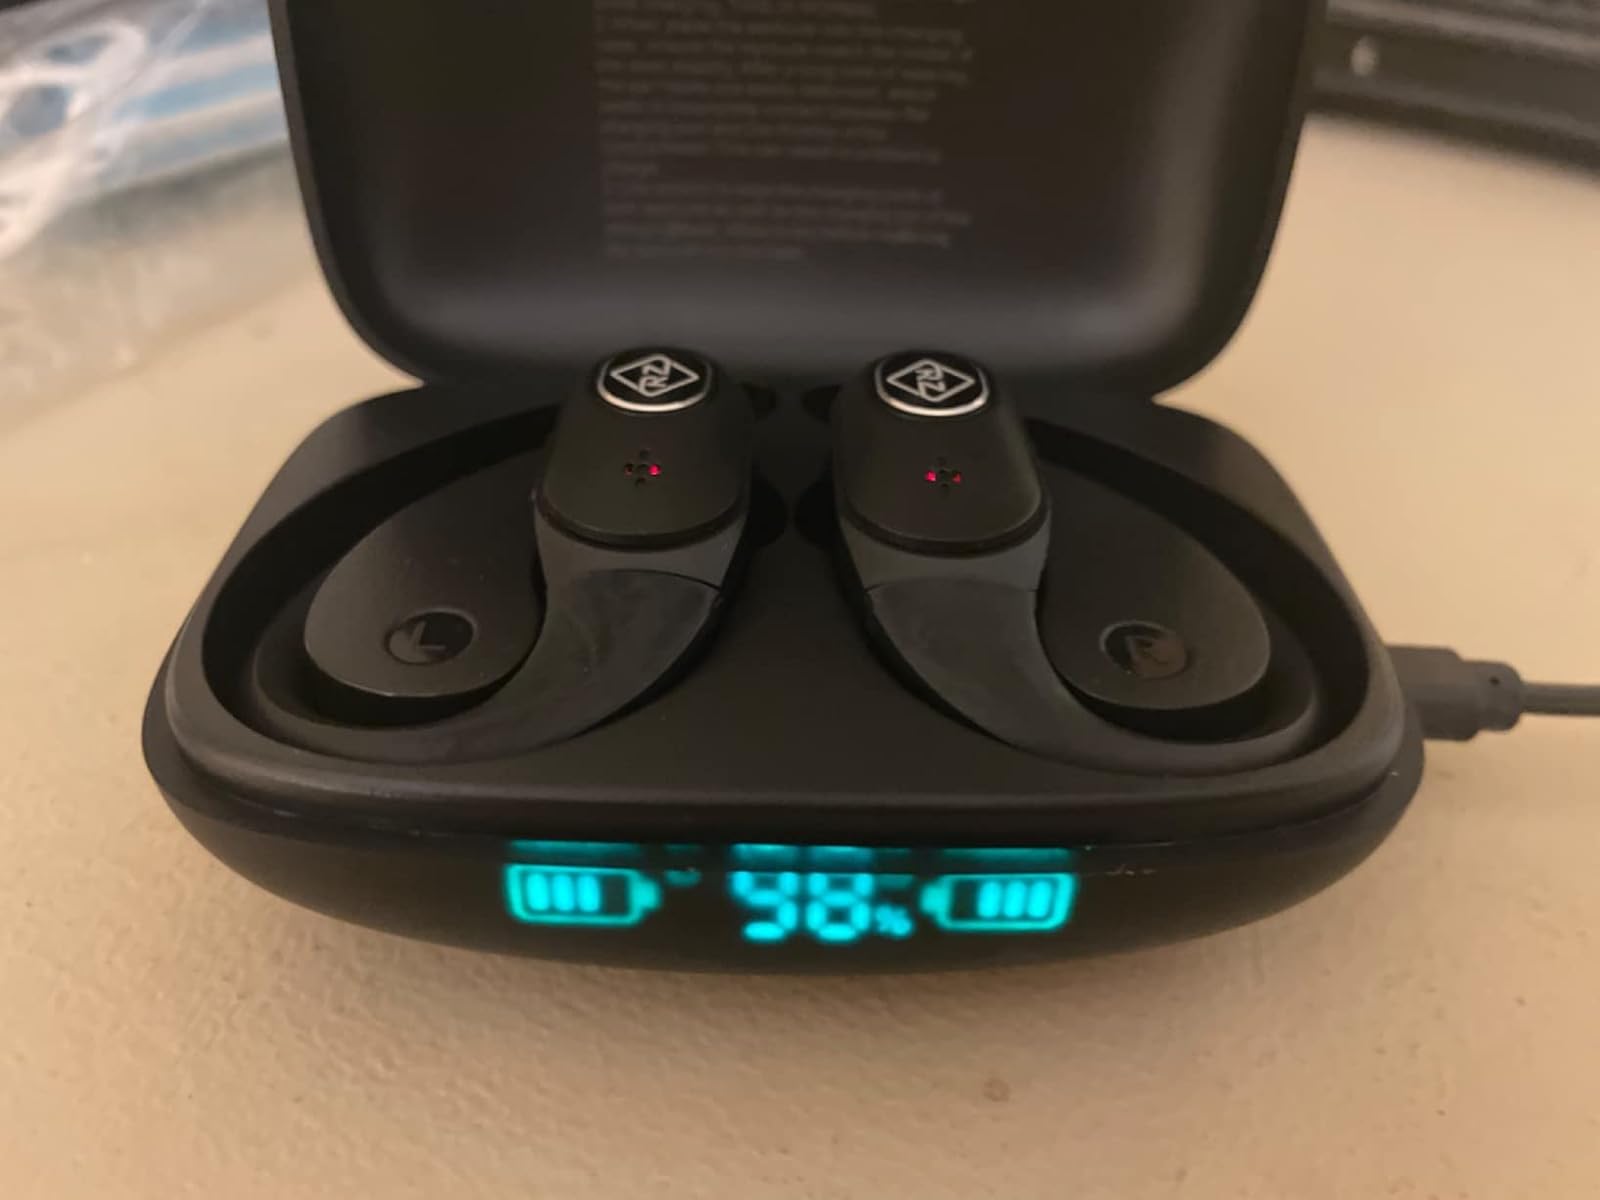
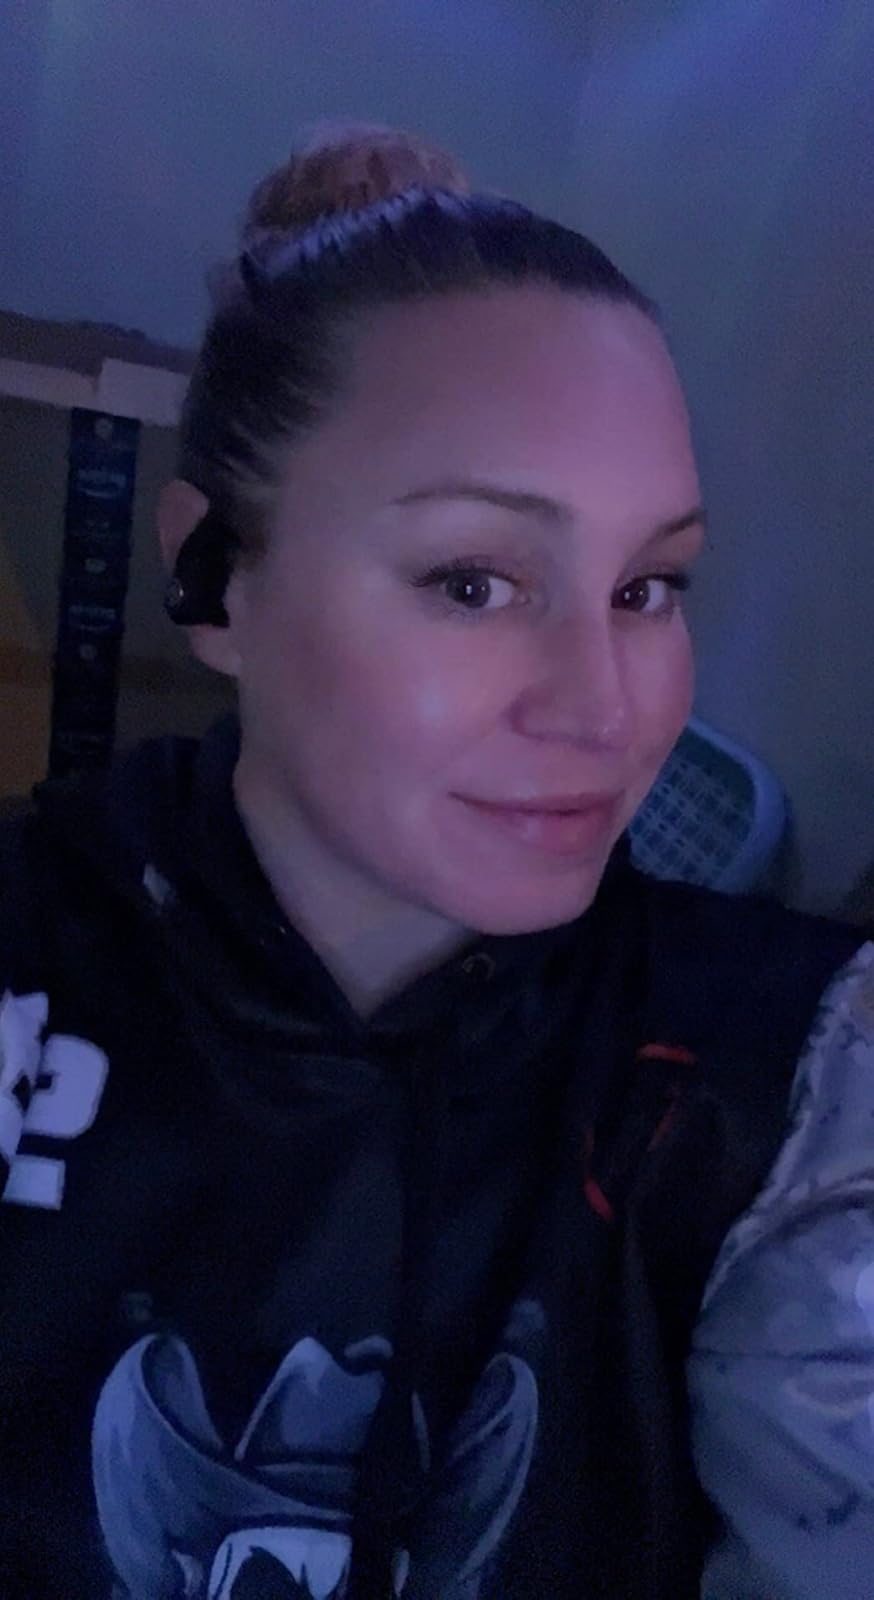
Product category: earbuds
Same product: yes